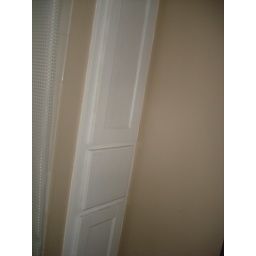
new doors for the built in cabinets in the master bath